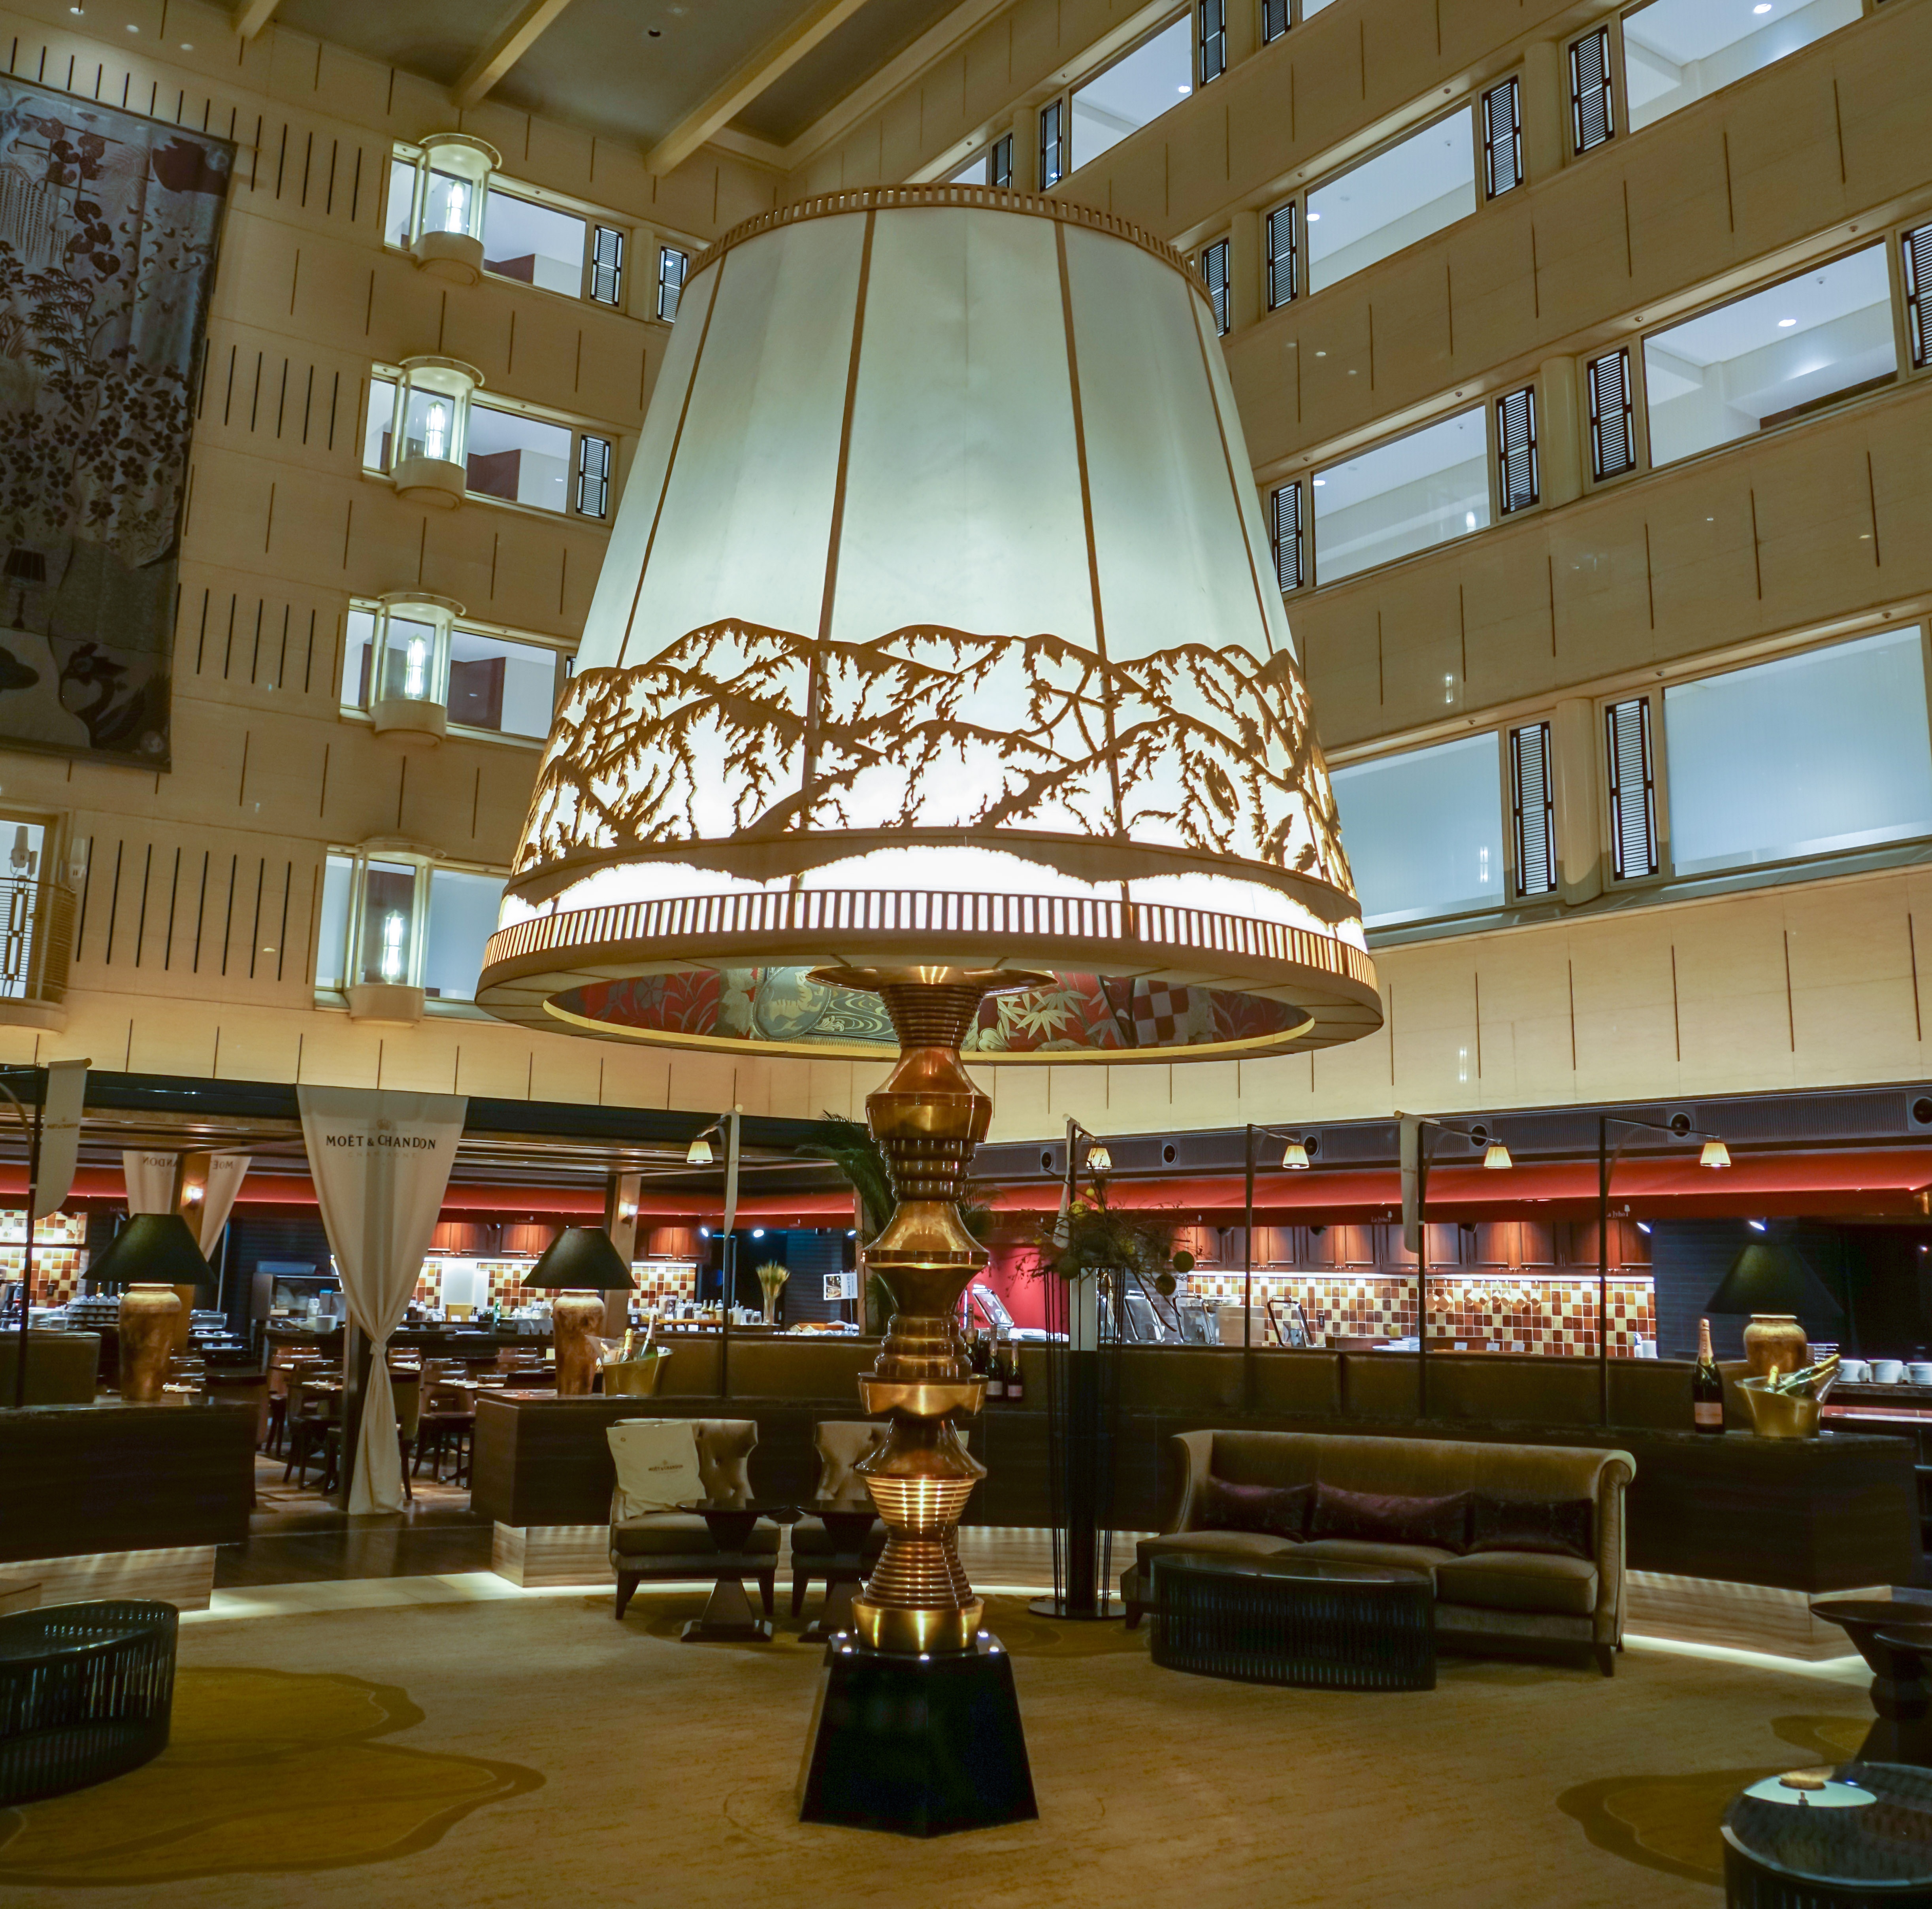
light, architecture, building, restaurant, plaza, landmark, japan, decor, interior design, tourist attraction, lobby, retail, shopping mall, kyoto century hotel, large lamp